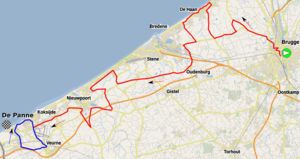
Tre dage ved Panne for kvinder 2019
Tre dage ved Panne for kvinder 2019 var den 2. udgave af cykelløbet Tre dage ved Panne for kvinder. Løbet var en del af UCI Women's World Tour og blev arrangeret 28. marts 2019. Det blev vundet af hollandske Kirsten Wild fra WNT-Rotor.